CSU-CHILL

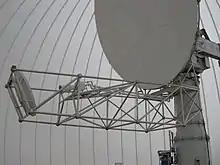
CSU-CHILL antenna and feed horn

Colorado State University - CHicago ILLinois radar, colloquially CSU-CHILL, is a semi-mobile, dual-frequency weather surveillance radar developed in 1970 by the University of Chicago and the Illinois State Water Survey, which has since been moved to Colorado on behalf of Colorado State University. The radar was operated through a cooperative agreement with the National Science Foundation.